Shaheen (Indian TV series)

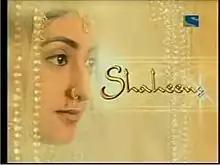

Shaheen is an Indian television series which aired on Sony TV in 2000. It was produced by Arvishi Cine Vision's production house and stars Juhi Parmar in the lead role.